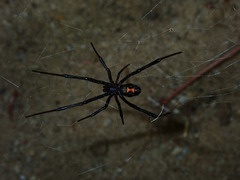
Species: Lactrodectus_hesperus